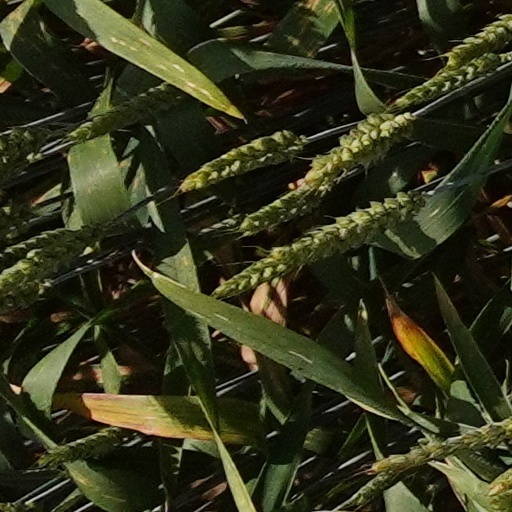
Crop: wheat